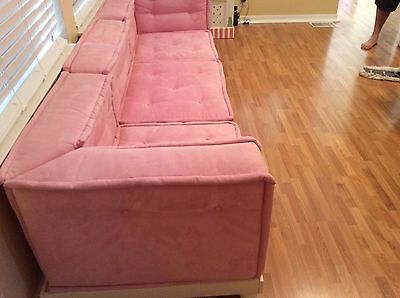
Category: sofa